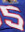
Number: 5